Colorado

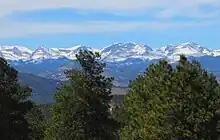
Front Range Peaks west of Denver

Colorado became the first western state to host a major political convention when the Democratic Party met in Denver in 1908. By the U.S. census in 1930, the population of Colorado first exceeded one million residents. Colorado suffered greatly through the Great Depression and the Dust Bowl of the 1930s, but a major wave of immigration following World War II boosted Colorado's fortune. Tourism became a mainstay of the state economy, and high technology became an important economic engine. The United States Census Bureau estimated that the population of Colorado exceeded five million in 2009.